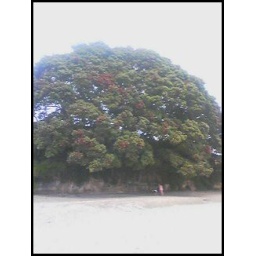
Magnificent pohutukawa tree along the beach near Nana and Grandad's.